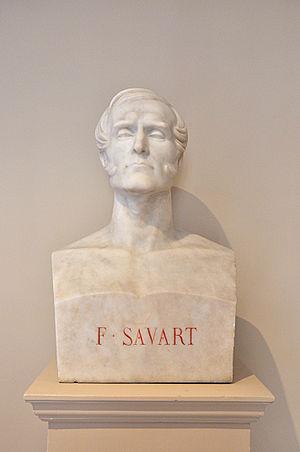
Buste de Félix Savart à l'Institut de France situé dans le 6e arrondissement de Paris en France. This building is classé au titre des Monuments Historiques. It is indexed in the Base Mérimée, a database of architectural heritage maintained by the French Ministry of Culture,
Félix Savart, né à Mézières le 30 juin 1791 et mort à Paris le 16 mars 1841, est un médecin chirurgien et physicien français. Il traduisit le Traité De Medica de Celse. Il jeta les bases de la physique moléculaire et ses écrits se trouvent réunis dans les Annales de physique et de chimie. Avec le physicien Jean-Baptiste Biot, il mesura le champ magnétique créé par un courant et formula la loi de Biot-Savart.